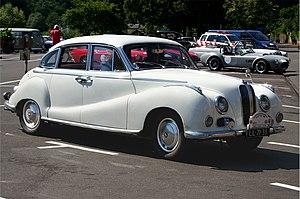
La BMW 501 était une berline de luxe fabriquée par BMW de 1952 à 1958. Présentée au premier Salon de Francfort en 1951, la 501 a été la première automobile fabriquée et commercialisée par BMW après la Seconde Guerre mondiale.